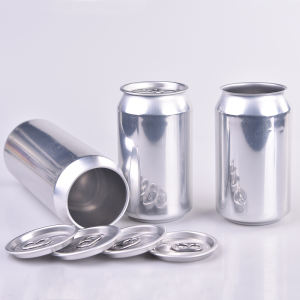
Label: metal